Villasavary

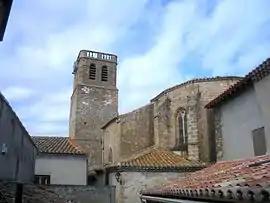
The church in Villasavary

Villasavary is a commune in the Aude department in southern France.